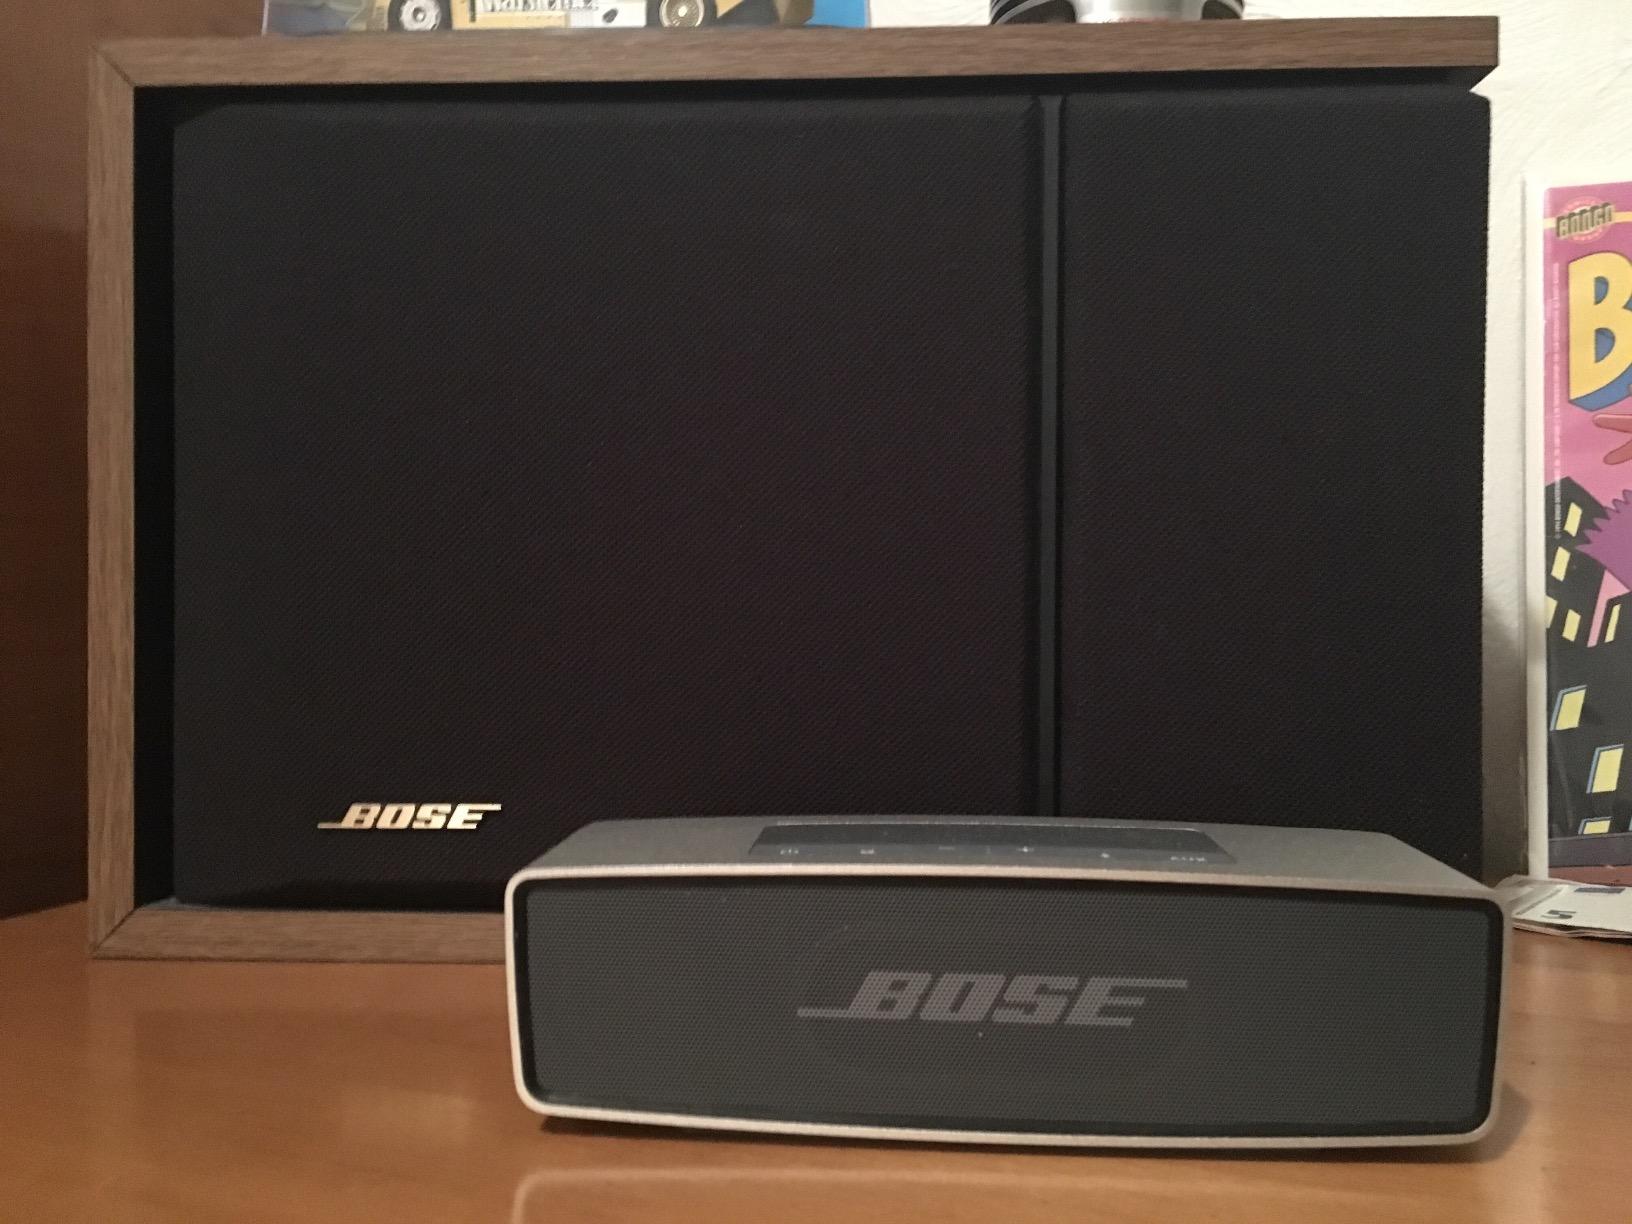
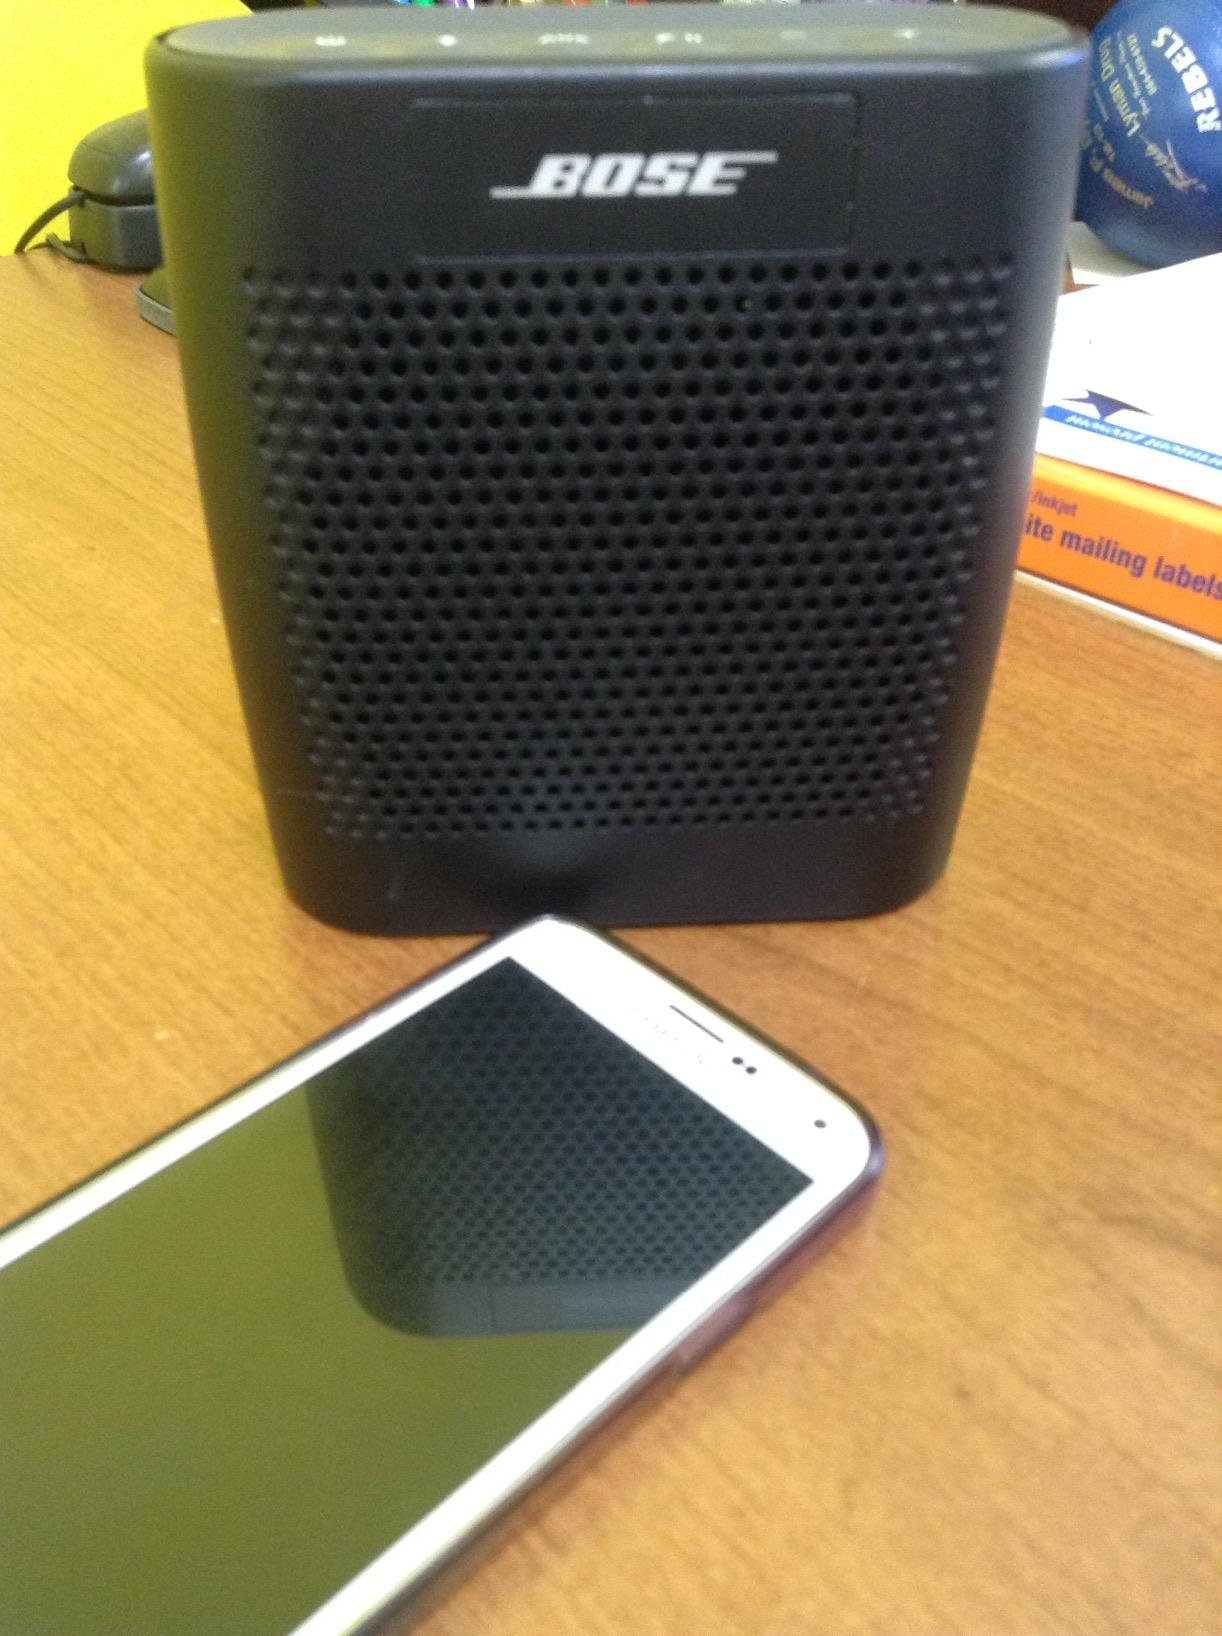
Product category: speaker
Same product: no